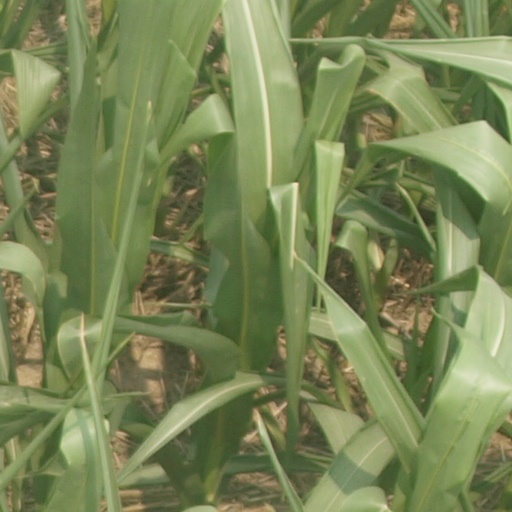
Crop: maize; corn